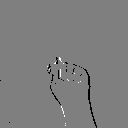
ASL letter: t